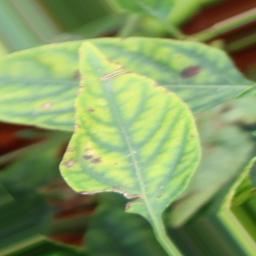
Label: nutritional